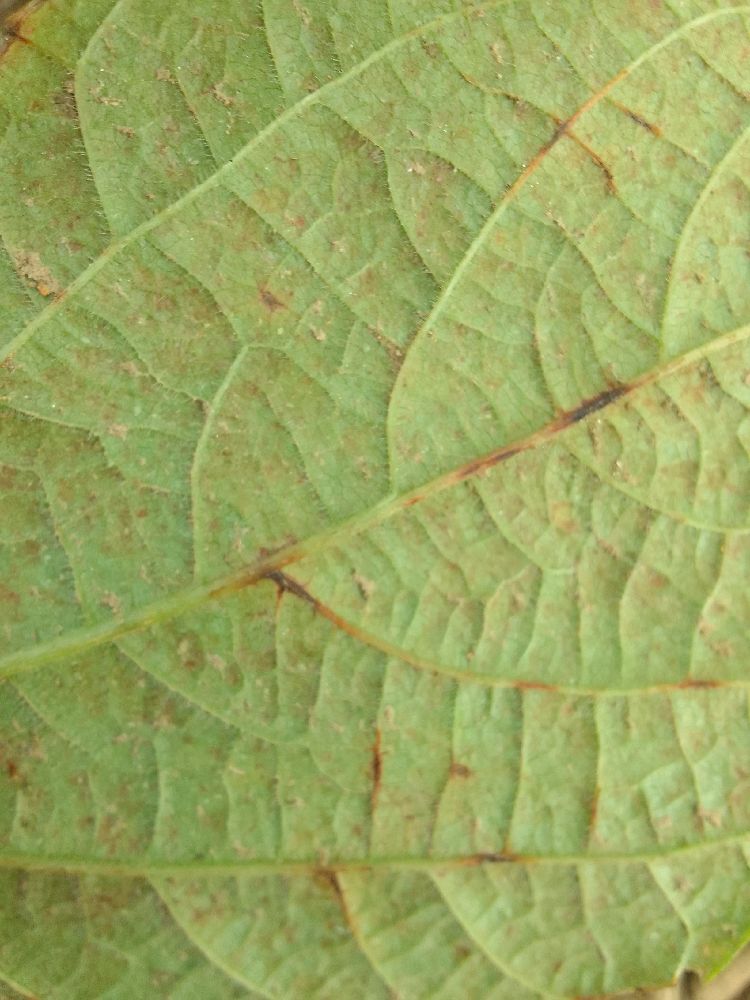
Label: anthracnose